Viola Wyse

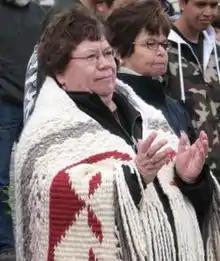
Viola Wyse in 2007

Viola Wyse (née Drake; August 29, 1947 – August 17, 2009) was a Canadian Coast Salish tribal leader and civil servant. Wyse was the first woman to be elected chief of Snuneymuxw First Nation, Nanaimo, BC, a post she assumed in 2006 and held until her death. During her tenure as chief, Wyse secured protocol agreements with governments bodies such as the City of Nanaimo, Island Trust and Nanaimo Port Authority for infrastructural protections and development, cultural protections, service to the tribe, and economic growth.